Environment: real
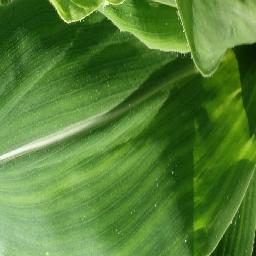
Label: healthy